Kurt Nehrling

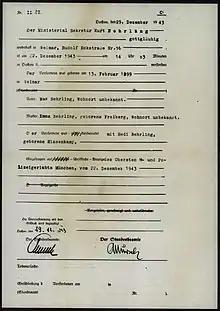
Death certificate of Kurt Nehrling, prisoner in Dachau Nazi Concentration Camp

The linen shop Nehrling at the Zeppelinplatz already became known soon after Hitler's seizure of power, the meeting place in the west of Weimar near remaining SPD members. Above all youths from the social-democratic worker youth, whom did not wish to realign themselves to a private retreat, gathered themselves around Kurt Nehrling. It held only a few during the crucial years ahead in opposition, albeit as much manpower available was required. Its generation had experienced the war at the own body and the Weimar Republic.